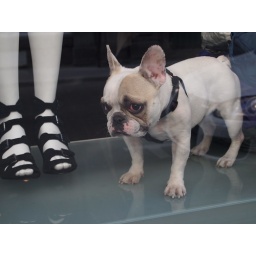
Little dog in the window